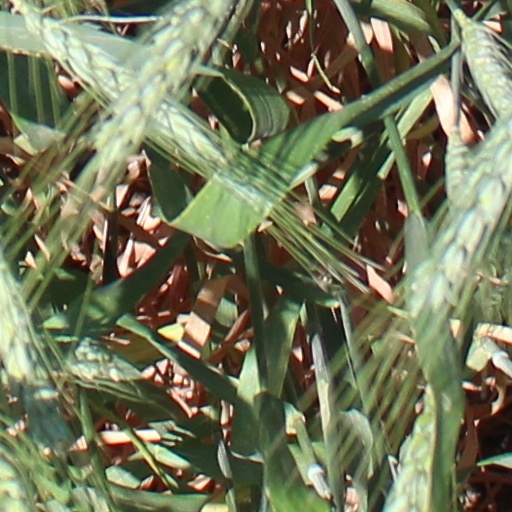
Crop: wheat